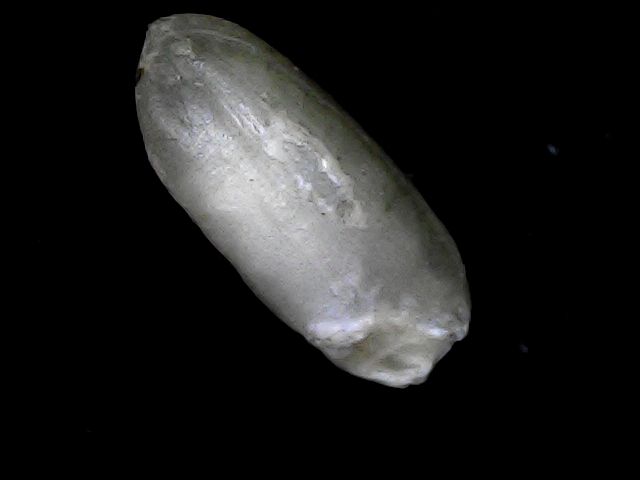
Rice variety: BD33